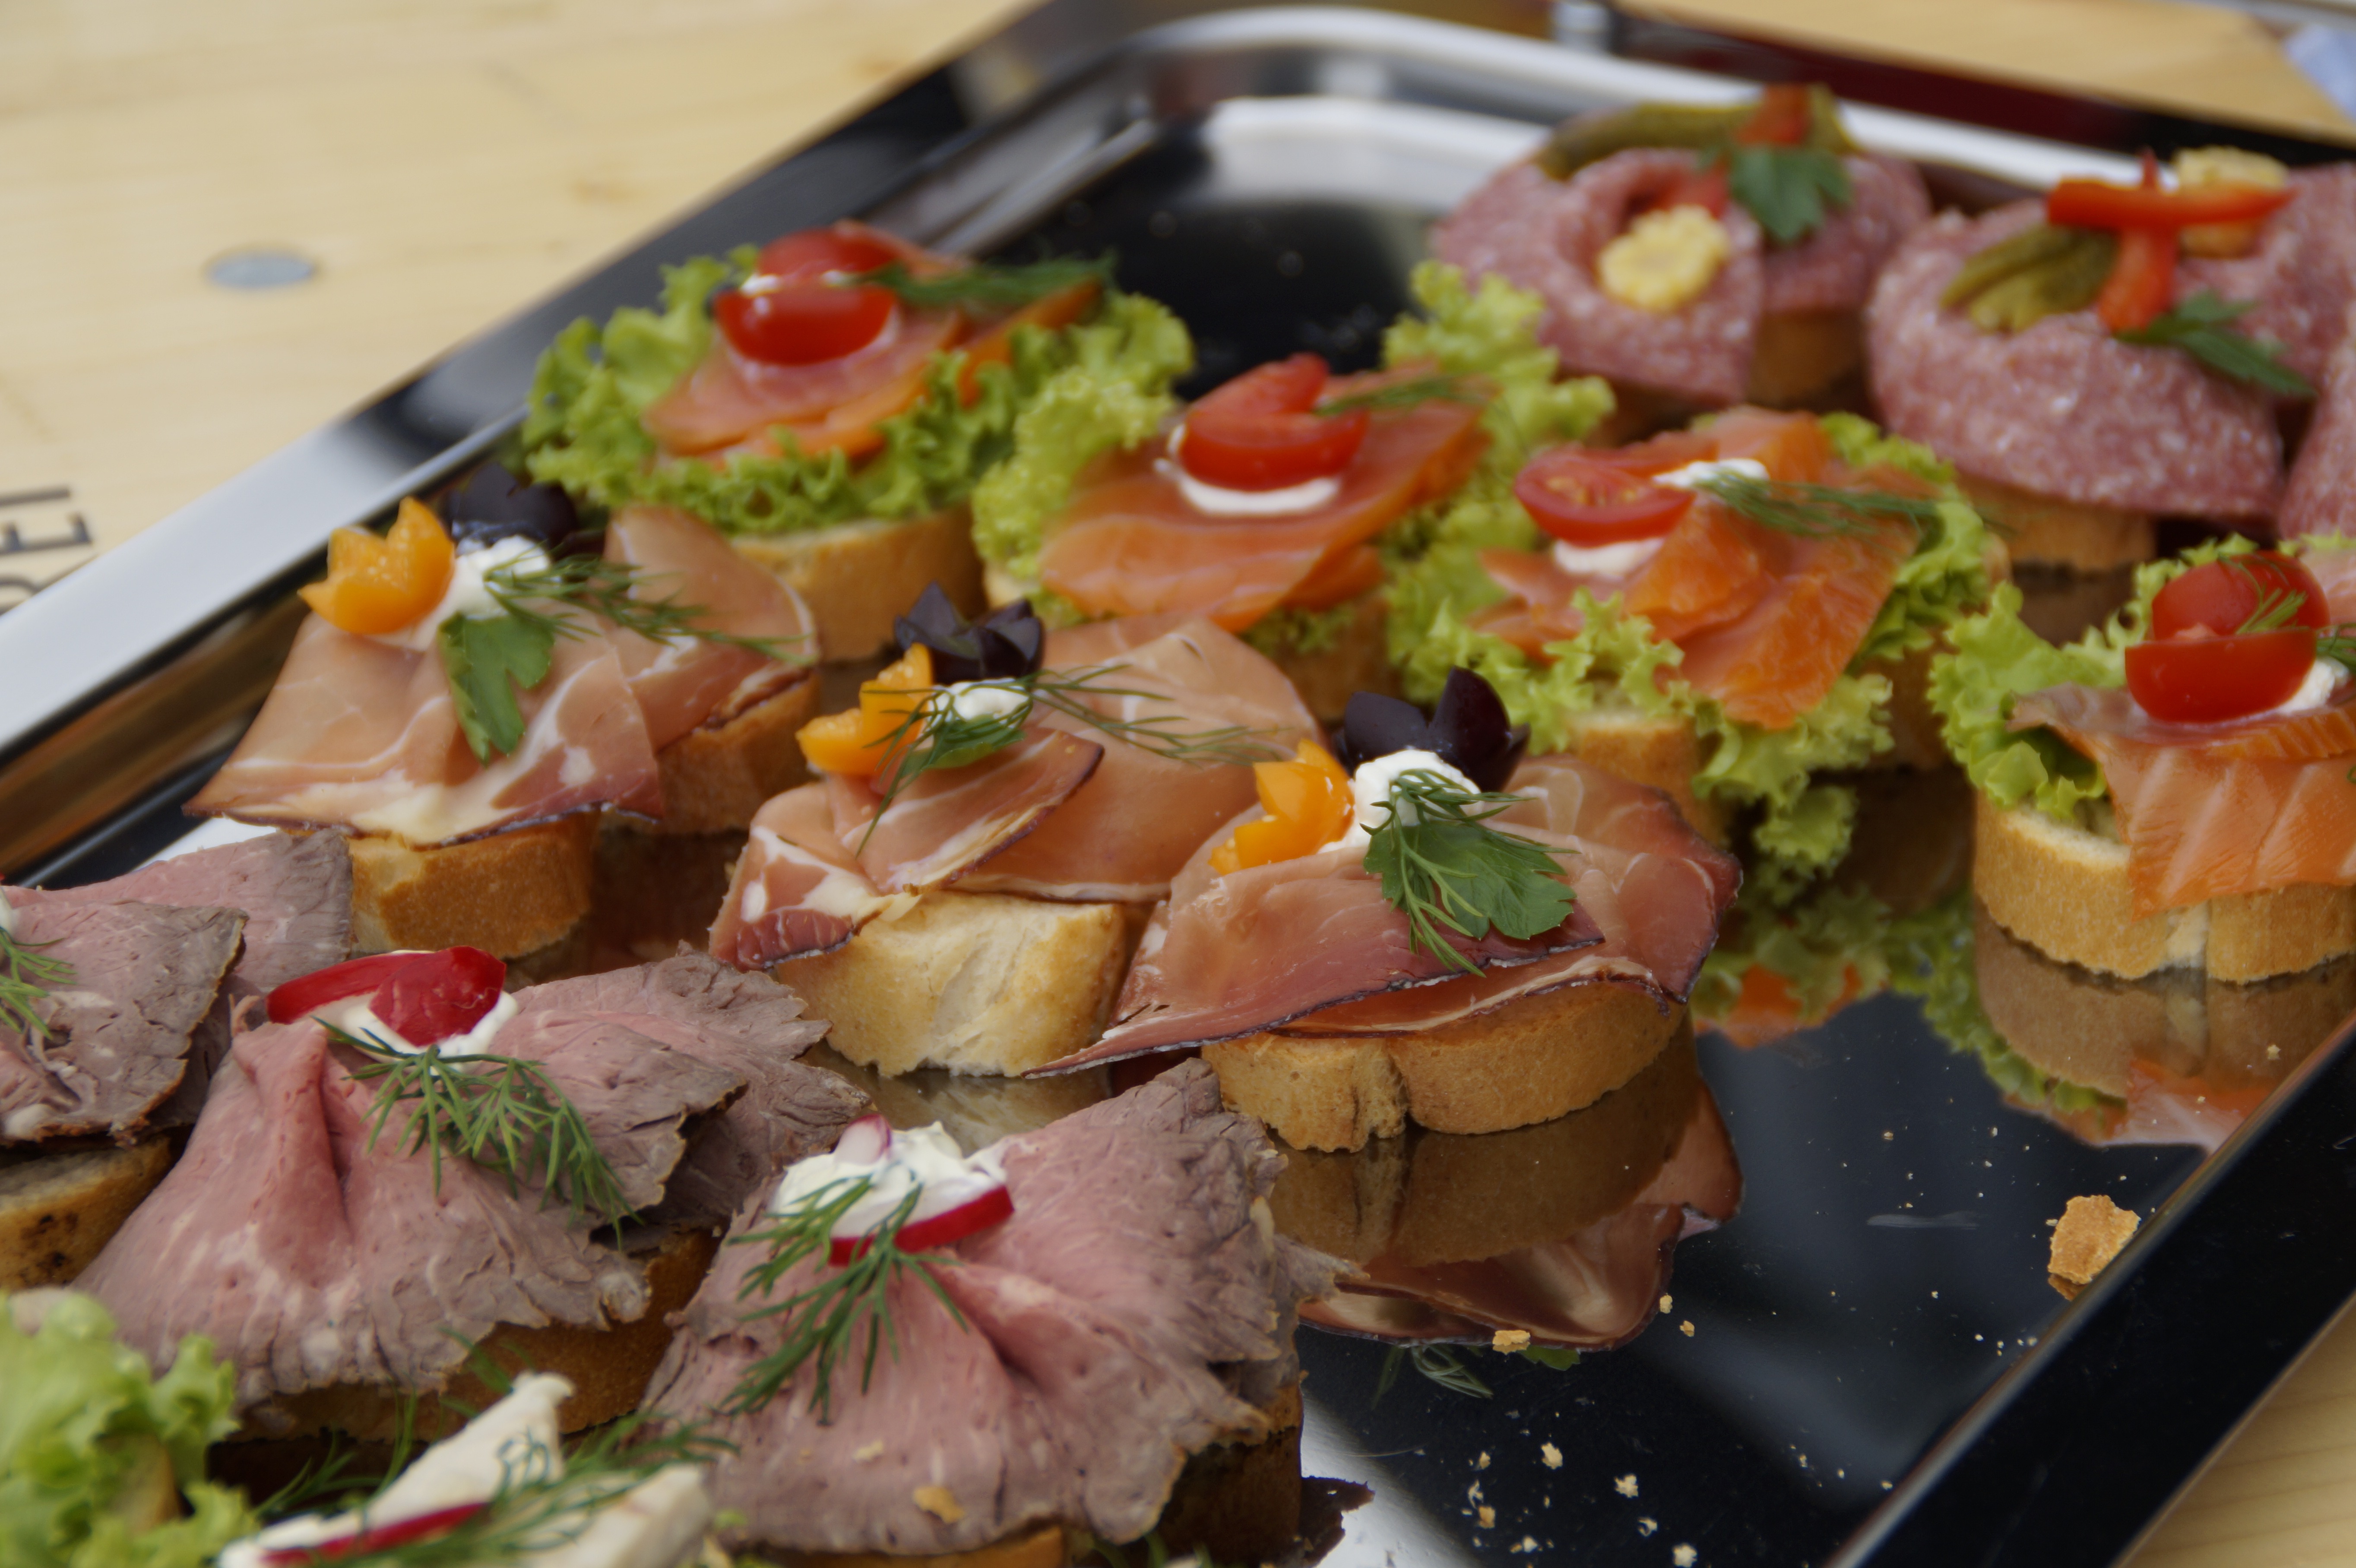
dish, meal, food, plate, snack, eat, meat, cuisine, delicious, bread, prosciutto, festival, party, chunks, canape, reception, banquet, edible, ham, offer, festivity, sandwiches, bruschetta, hors d oeuvre, salt cured meat, pincho